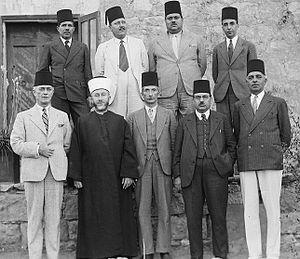
La diplomatie palestinienne est la politique étrangère menée par les représentants du peuple palestinien et par l'État de Palestine en vue de favoriser leurs intérêts géostratégiques, politiques, et économiques.
Le Haut Comité arabe était l'organe politique central de la communauté arabe de Palestine et « seul représentant [officiel] de tous les Arabes de Palestine ».